Magnus Olsen

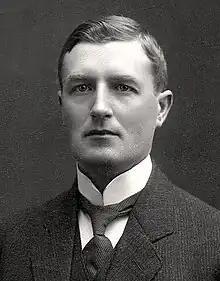
Olsen

Magnus Bernhard Olsen (28 November 1878 – 16 January 1963) was a Norwegian philologist who specialized in Old Norse studies.